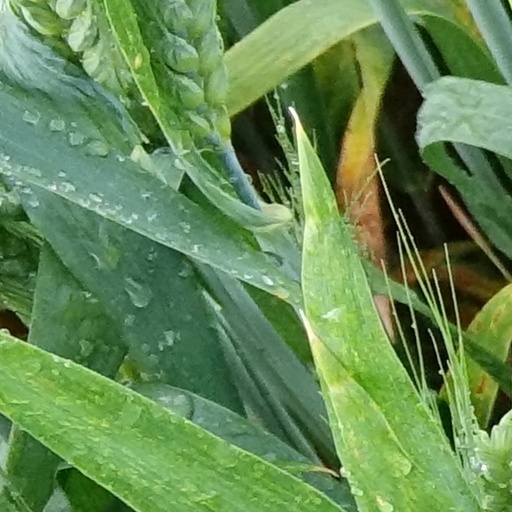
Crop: wheat